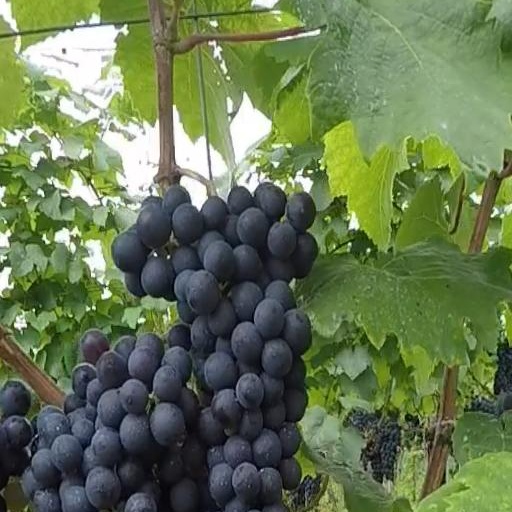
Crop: grape